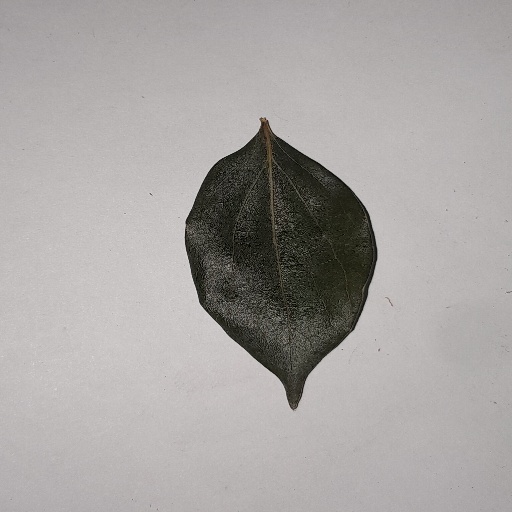
Species: Camphor
Leaf condition: Healthy Leaf